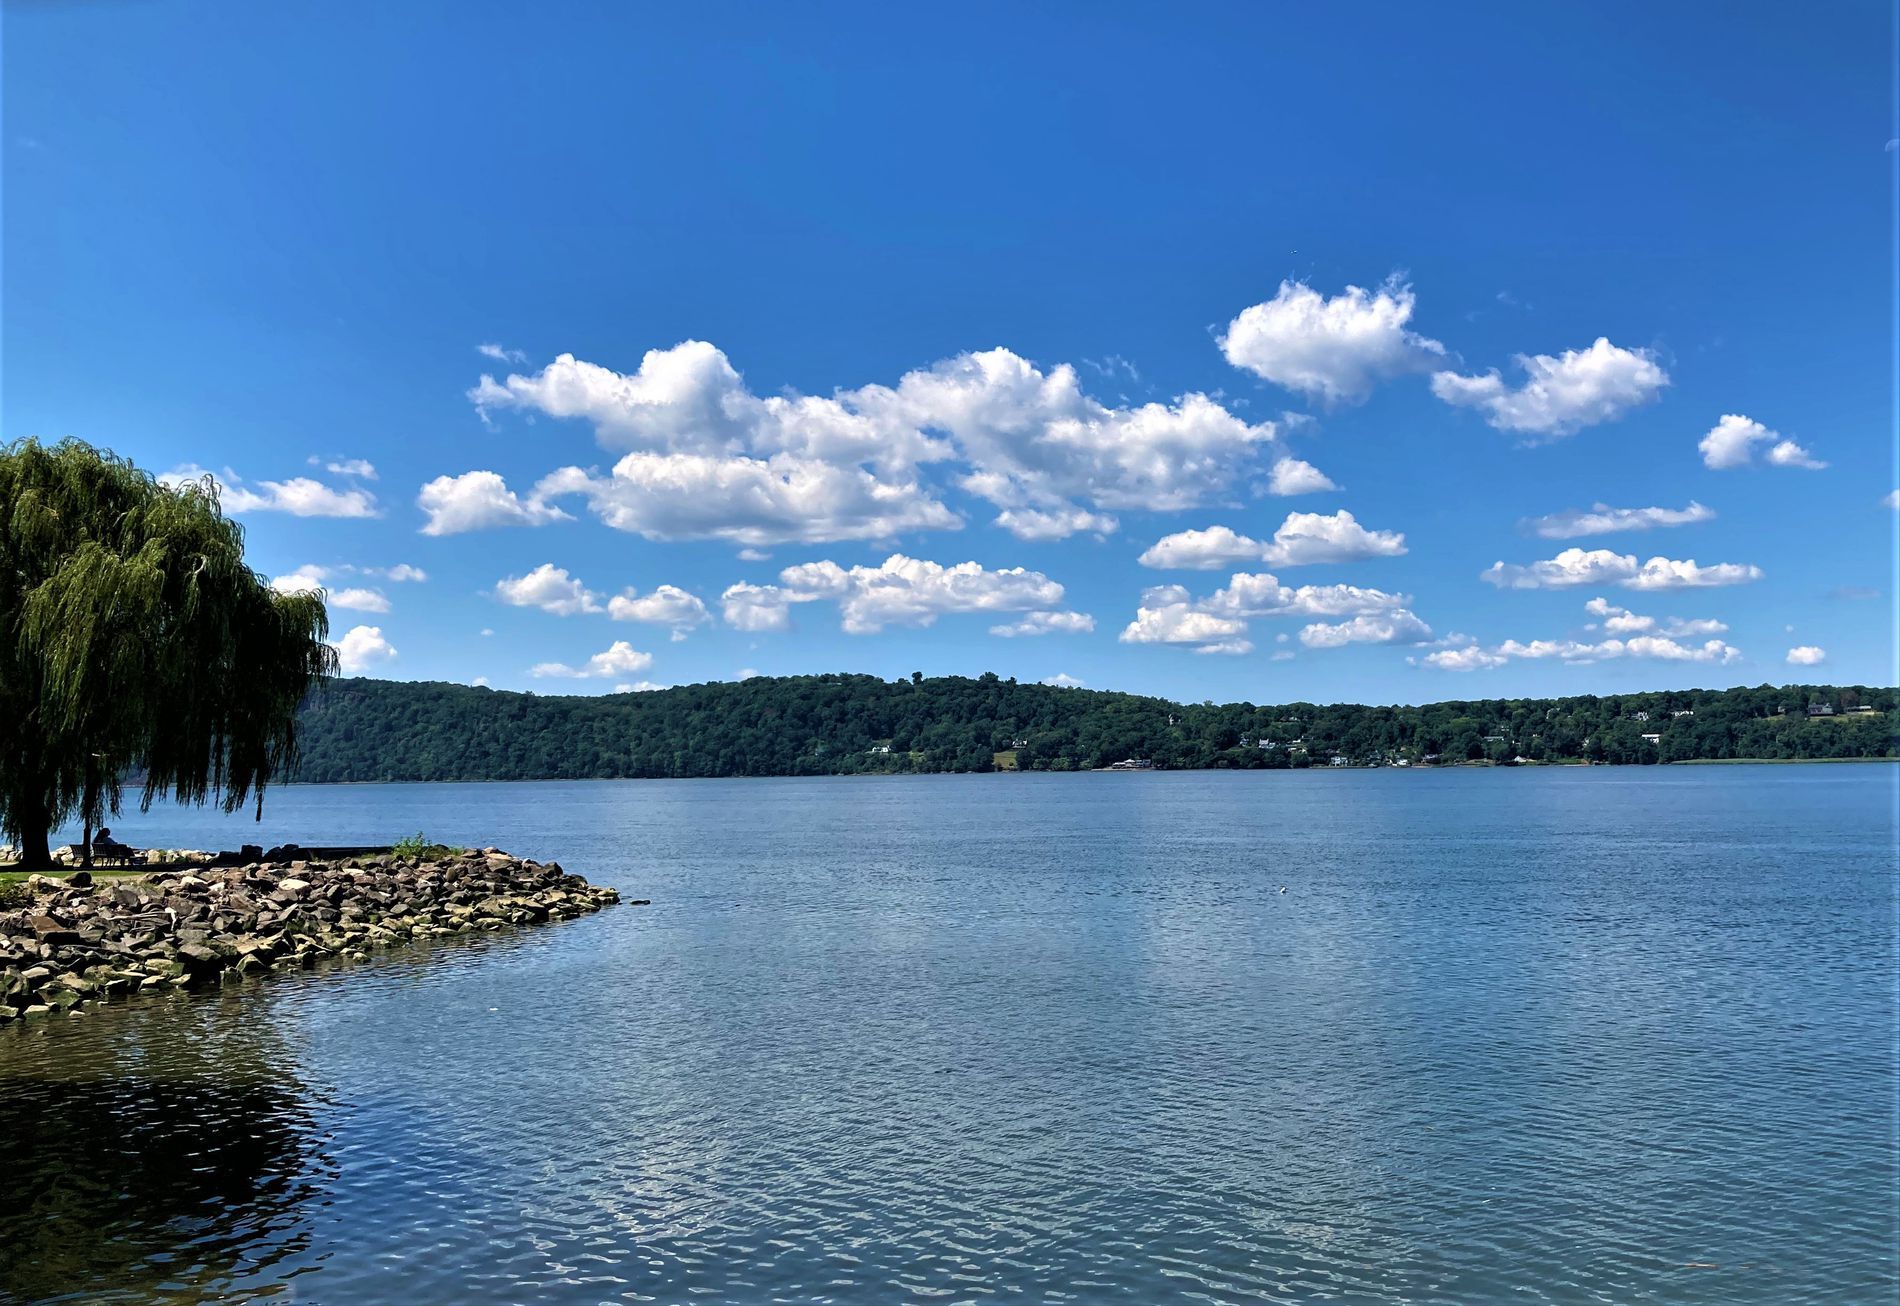
A Wonderful Lake View
A breathtaking view of a calm lake. On the horizon a green land appears, and behind it, some small white clouds float in a blue sky. To the left of the lake is a patch of land made of small stones with a thick tree in the middle casting its shadow on the ground.
A wide long shot of a landscape in daylight. The blue tones of the sky and lake blend harmoniously, interrupted by the deep green of the horizon creating a natural masterpiece. The light reflected off the white clouds in the sky and the light reflected off the lake's surface blended in a calm and delicate harmony.
Labels: Nature, Outdoors, Scenery, Sky, Water, Lake, Horizon, Person, Landscape, Lakefront, Reservoir, Plant, Tree, Land, Sea, Cloud, Treeline, Green Land
Camera: Apple iPhone SE (2nd generation)
Lens: iPhone SE (2nd generation) back camera 3.99mm f/1.8
Aperture: F1.8
Exposure: 1/2433 sec
ISO: 20
Focal length: 4.0 mm